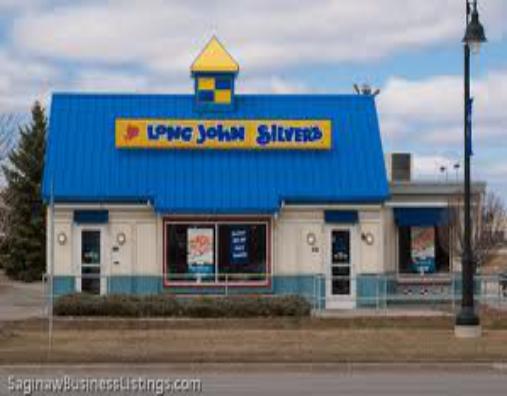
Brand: Long John Silver's
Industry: Food